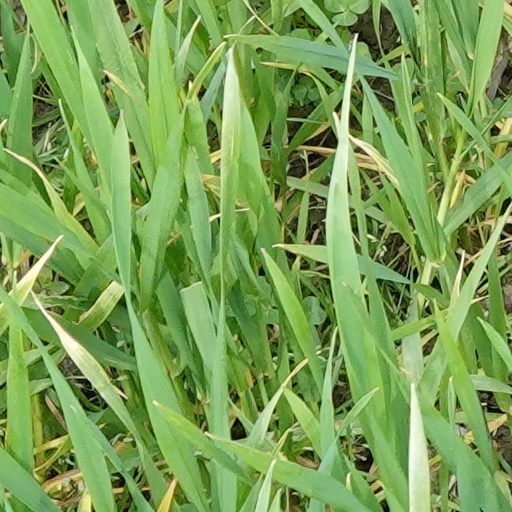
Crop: wheat